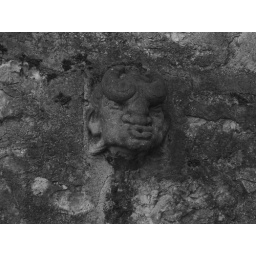
face in wall